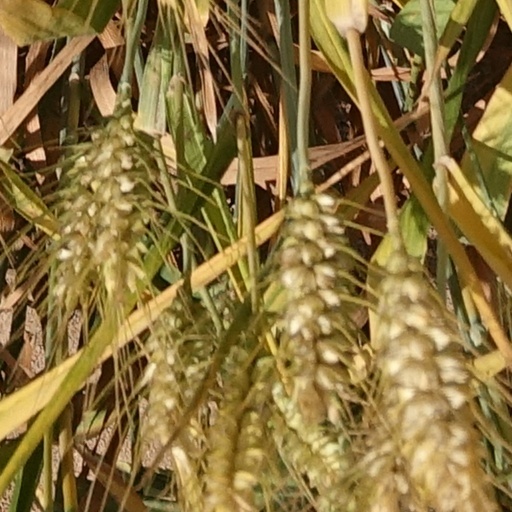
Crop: wheat